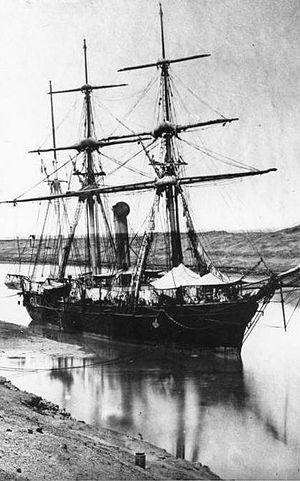
Le d'Estaing est un aviso de 2ᵉ classe construit pour la Marine française. Mis sur cale à Toulon en 1858, il est lancé et armé l'année suivante. Il sert dans les colonies françaises de 1860 à 1876, date à laquelle il est désarmé à Saïgon puis transféré à l'Annam.